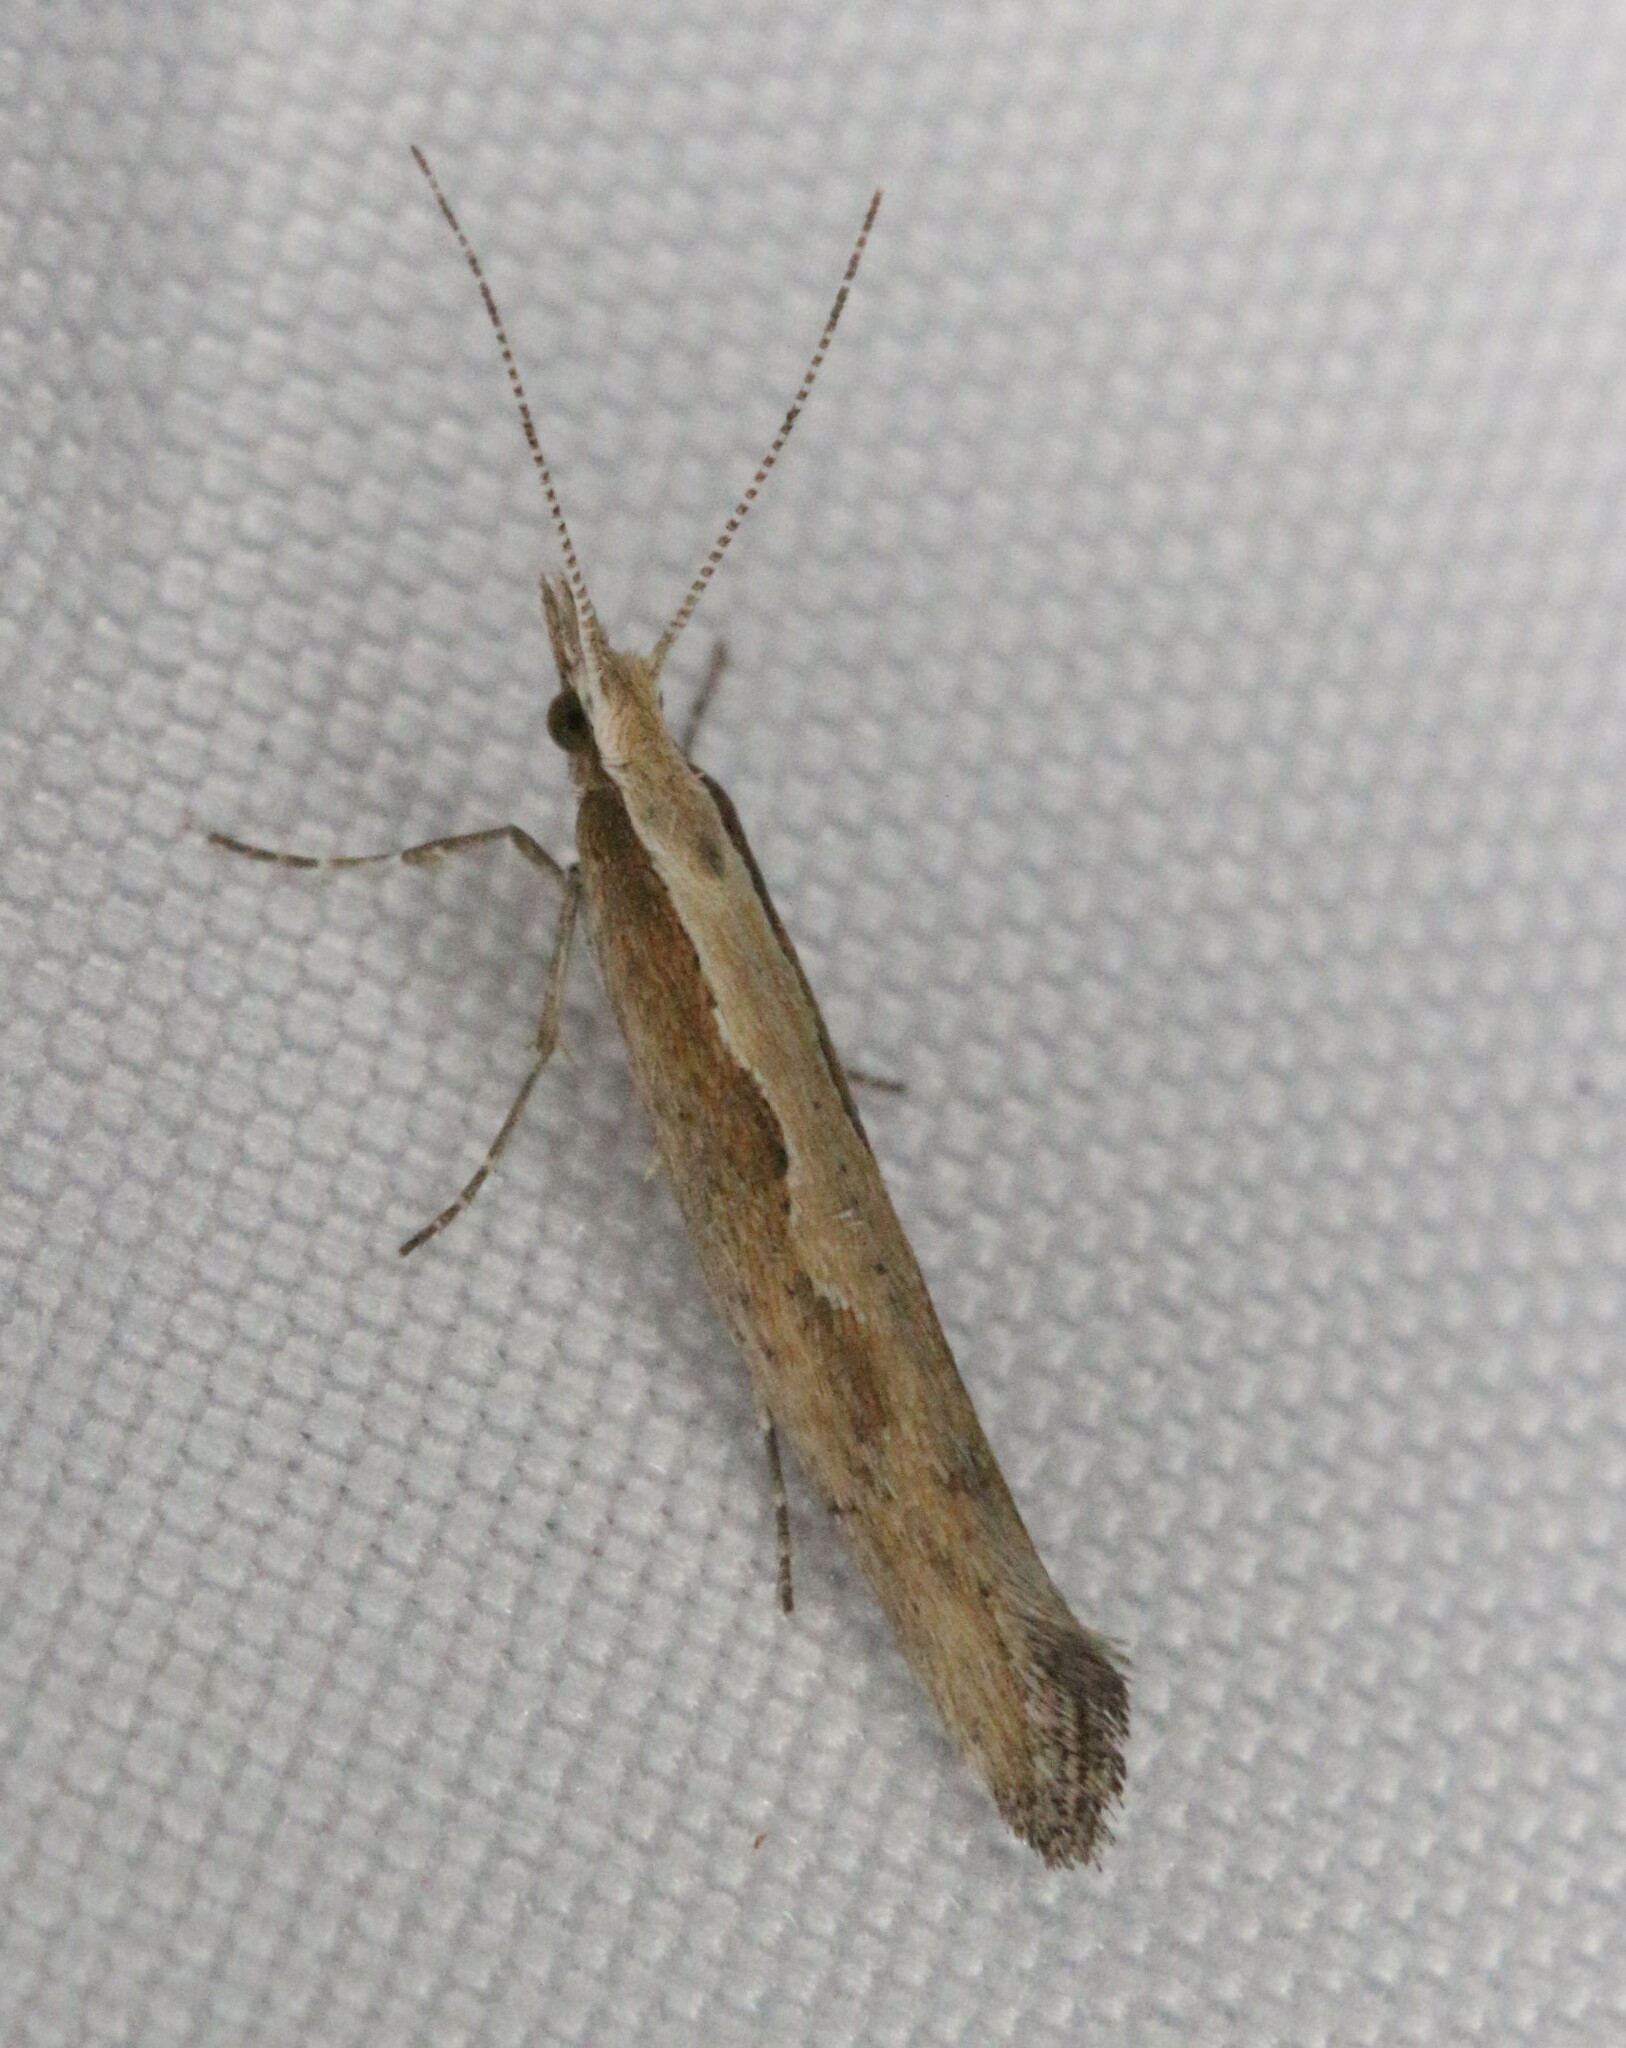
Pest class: diamondback_moth